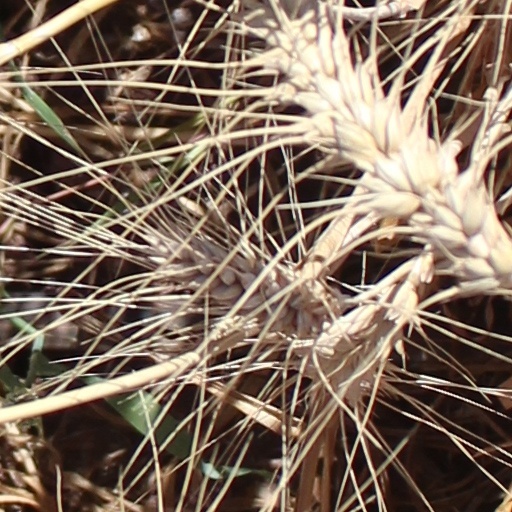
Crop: wheat